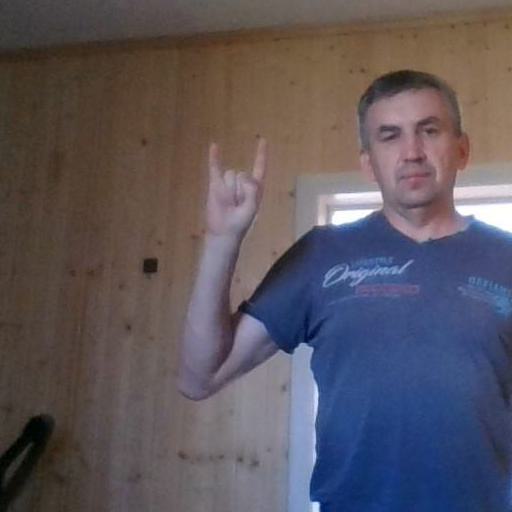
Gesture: rock